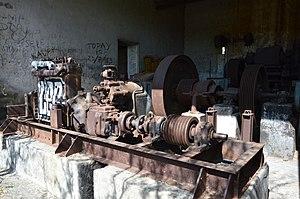
Mécanisme
Villèle est un lieu-dit de l'île de La Réunion, département d'outre-mer français dans le sud-ouest de l'océan Indien. Il s'agit d'un quartier de Saint-Paul, commune de l'Ouest du territoire. Il s'est formé à partir d'un ancien domaine agricole, le domaine de Villèle, lequel est associé, dans l'histoire de La Réunion, à la famille Panon Desbassayns de Richemont, propriétaire des lieux au XIXᵉ siècle.